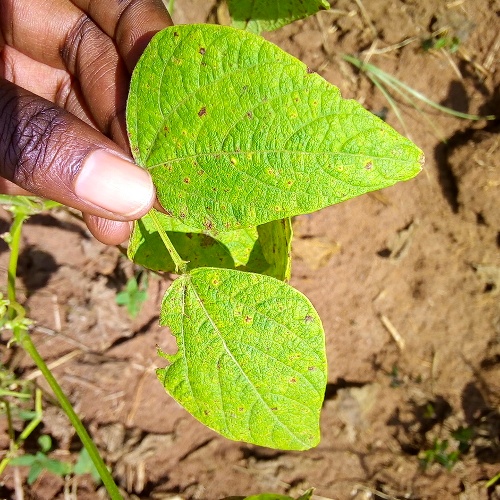
Leaf condition: bean_rust